Bob Casale

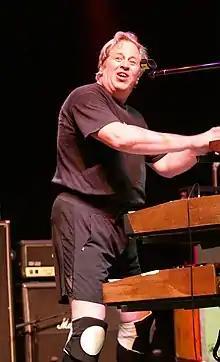
Casale performing live, 2008

Robert Edward Casale Jr. (né Pizzute; July 14, 1952 – February 17, 2014), or "Bob 2", was an American musician, composer and record producer. He came to prominence in the late 1970s as the rhythm guitarist and keyboardist of the new wave band Devo, which released a Top 20 hit in 1980 with the single "Whip It". The band has maintained a cult following throughout its existence. He was the younger brother of their co-founder and bass guitarist Gerald Casale.